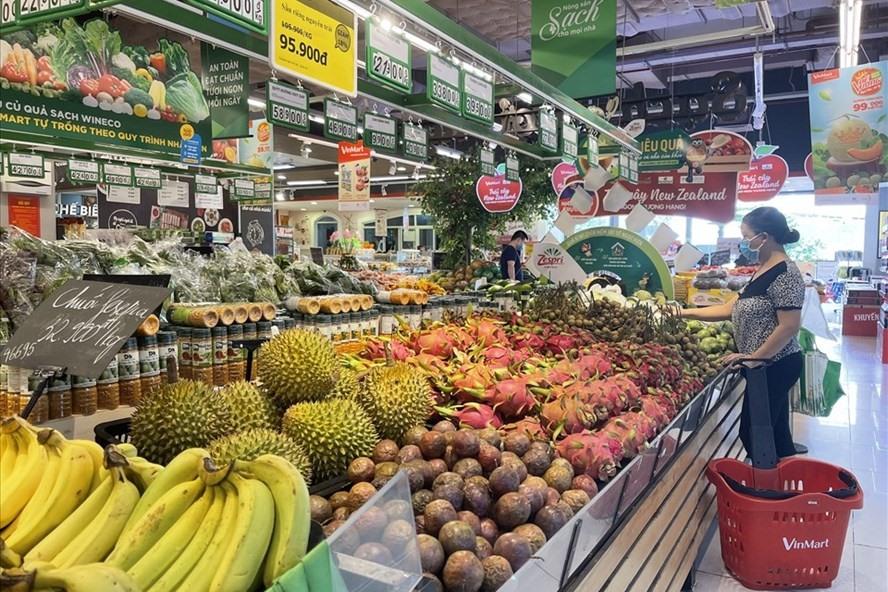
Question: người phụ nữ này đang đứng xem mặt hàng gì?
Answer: mặt hàng trái cây